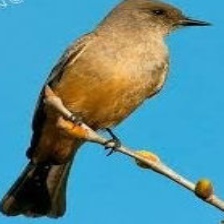
Species: SAYS PHOEBE
Scientific name: SAYORNIS SAYA